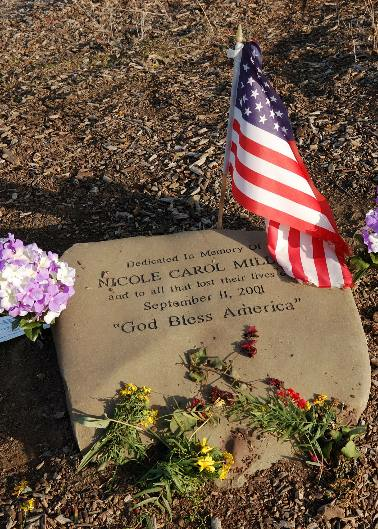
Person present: No